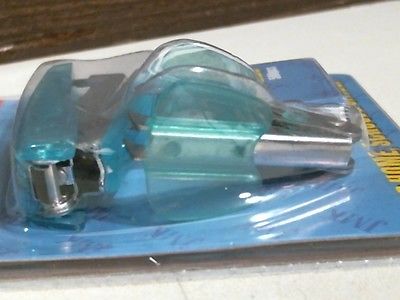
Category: stapler